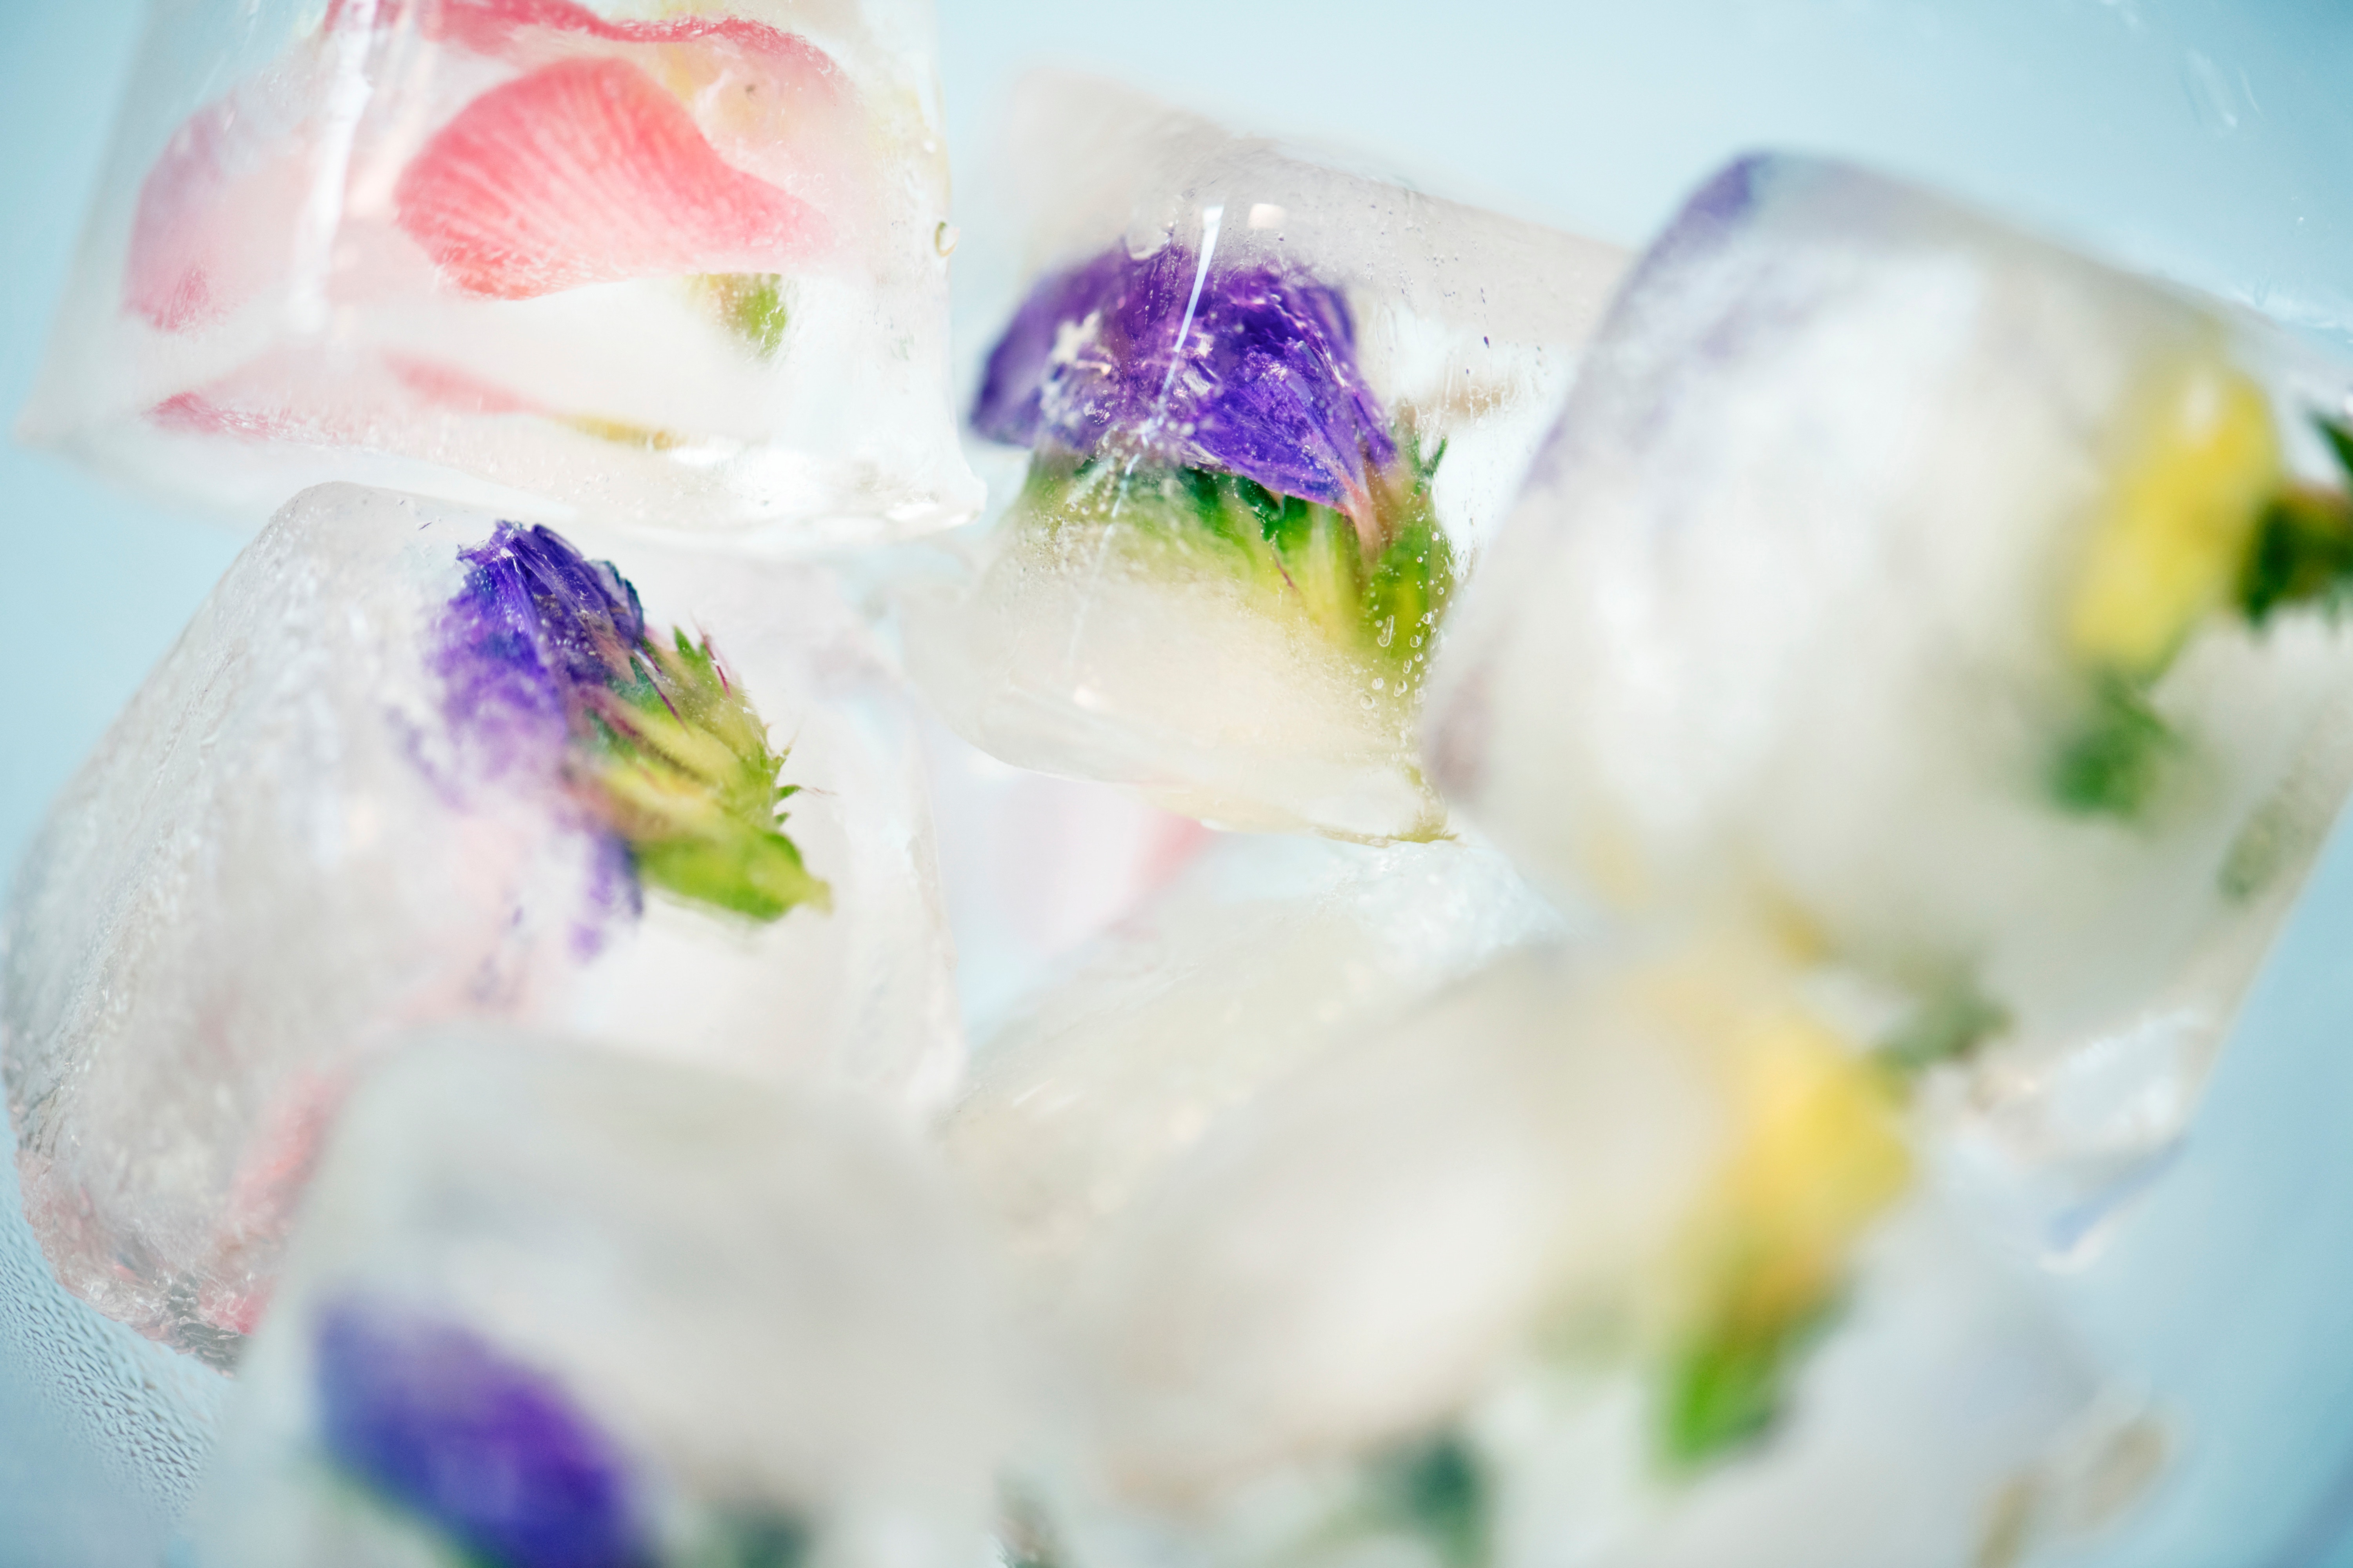
petal, flower, dish, cuisine, plant, food, dessert, comfort food